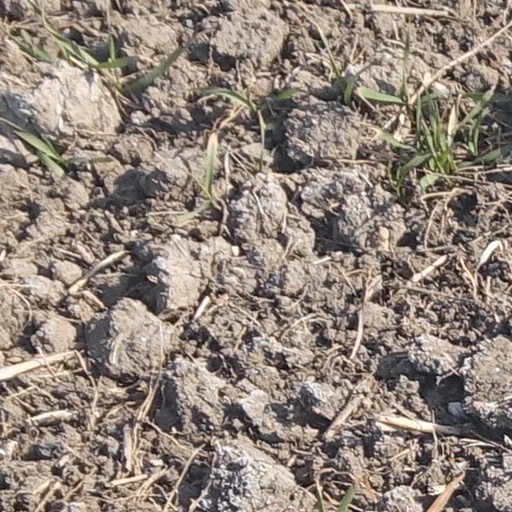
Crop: wheat